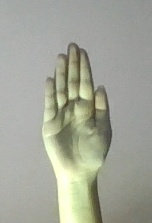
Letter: seen